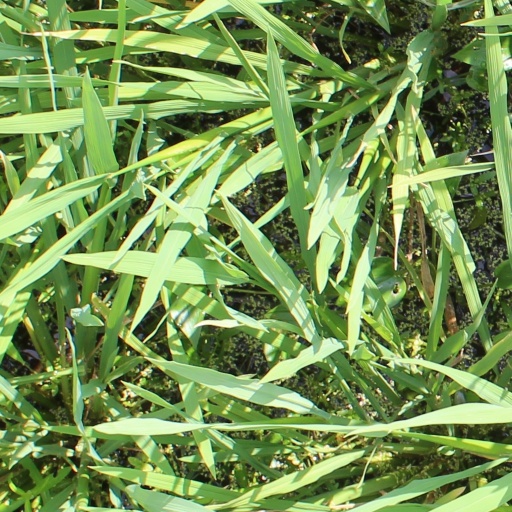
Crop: rice